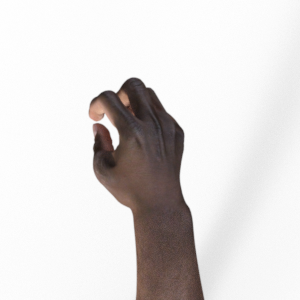
Label: rock